Call of Cthulhu (role-playing game)

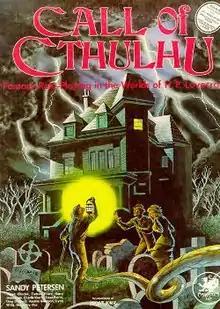
1st edition box cover by Gene Day, 1981

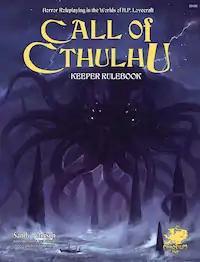
7th edition cover by Sam Lamont, 2014

Call of Cthulhu is a horror fiction role-playing game based on H. P. Lovecraft's story of the same name and the associated Cthulhu Mythos. The game, often abbreviated as "CoC", is published by Chaosium; it was first released in 1981 and is in its seventh edition, with licensed foreign language editions available as well. Its game system is based on Chaosium's Basic Role-Playing (BRP) with additions for the horror genre. These include special rules for sanity and luck.